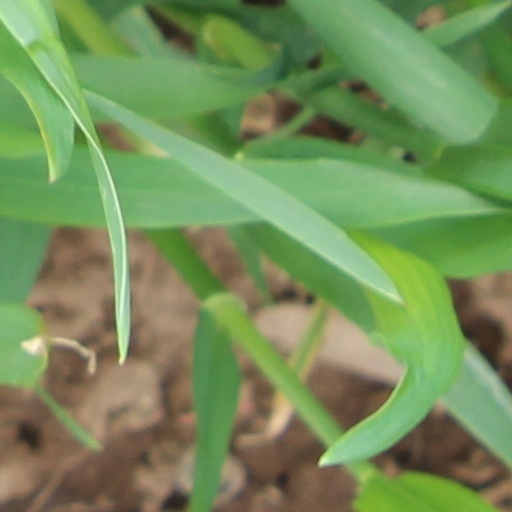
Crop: wheat